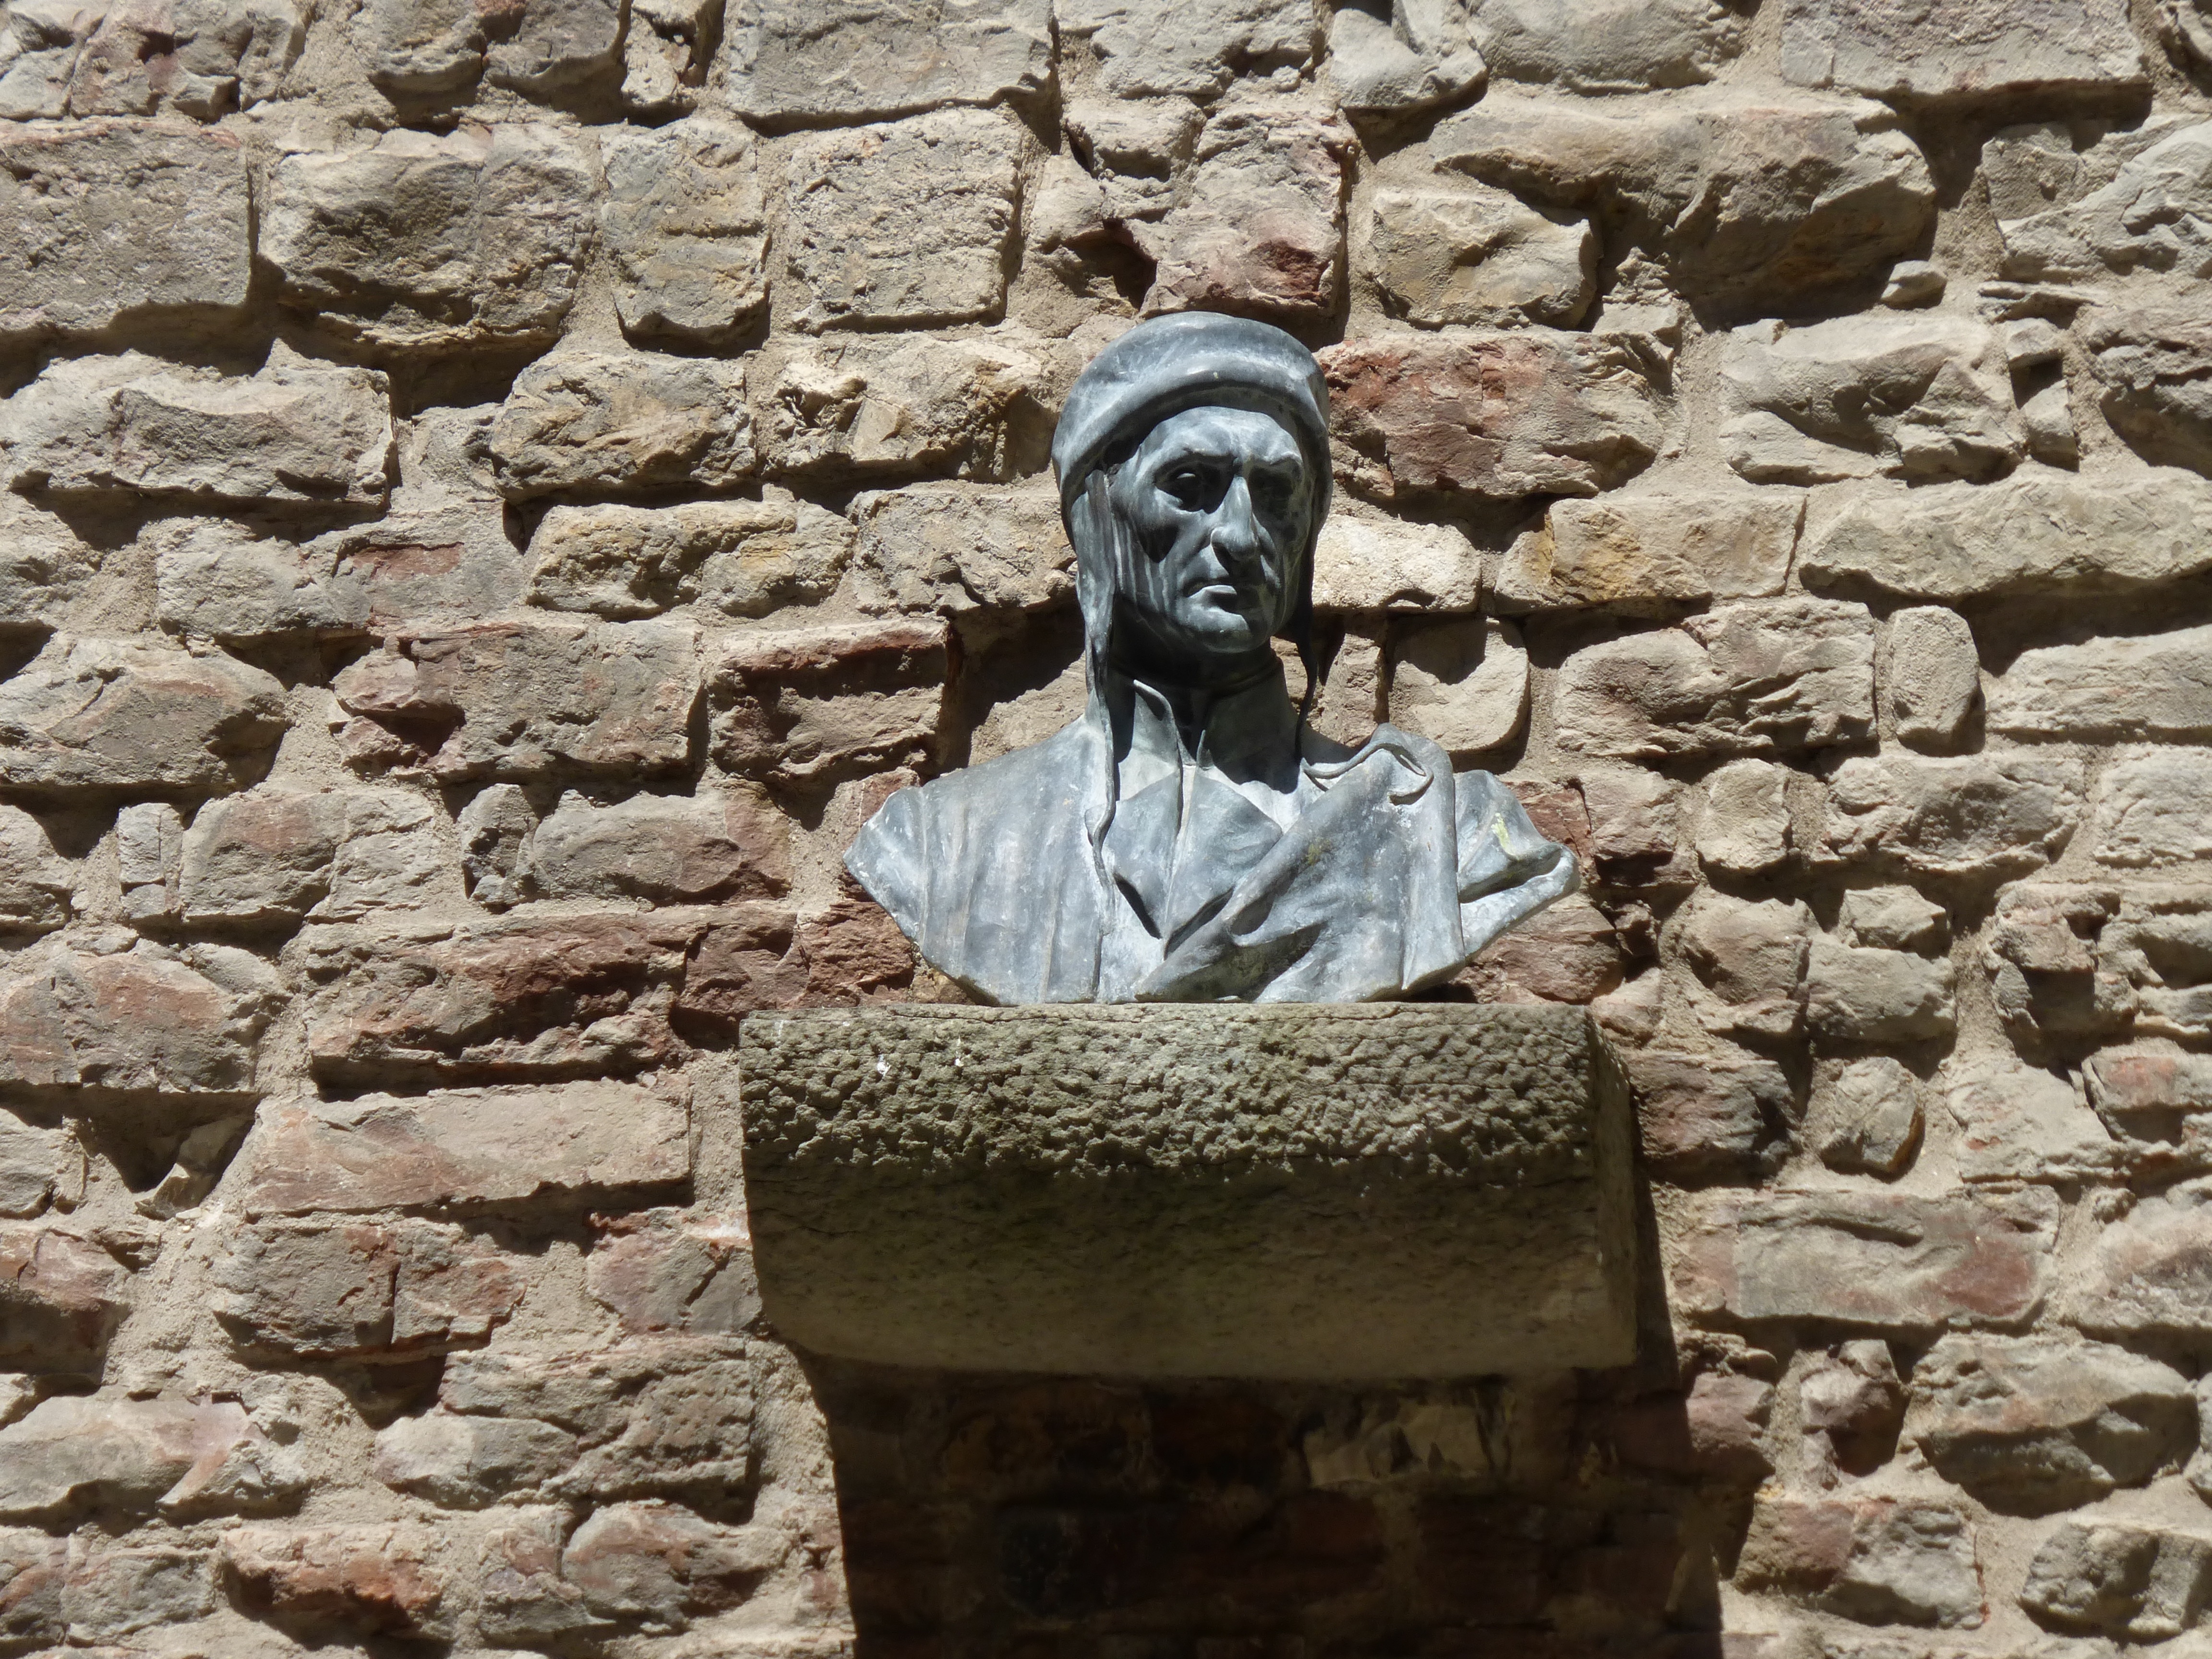
rock, wall, monument, statue, sculpture, art, geology, temple, ruins, carving, florence, archaeological site, stone carving, dante, ancient history